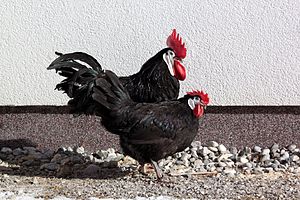
Spanier (hønserace)
Et par Spanierhøns
Spanier er en gammel hønserace, der stammer fra Spanien, racen blev allerede kendt i Storbritannien år 1572.